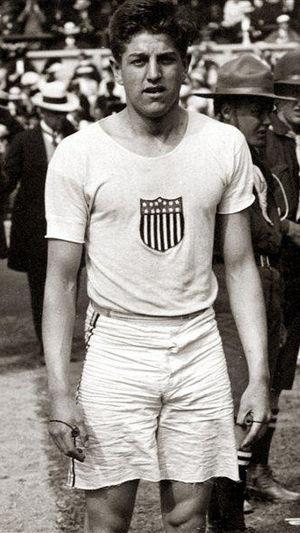
Les records du monde du 100 mètres sont actuellement détenus par le Jamaïcain Usain Bolt avec le temps de 9 s 58, établi le 16 août 2009 en finale des championnats du monde, à Berlin en Allemagne, et par l'Américaine Florence Griffith-Joyner, créditée de 10 s 49 le 16 juillet 1988 lors des quarts de finale des sélections olympiques américaines d'Indianapolis, aux États-Unis.
Donald Fithian "Don" Lippincott est un athlète américain spécialiste du 100 mètres. Il est le premier détenteur officiel du record du monde du 100 mètres en établissant le temps de 10 s 6 le 6 juillet 1912 à Stockholm, lors des séries des Jeux olympiques. Il ne termine que troisième de la finale.